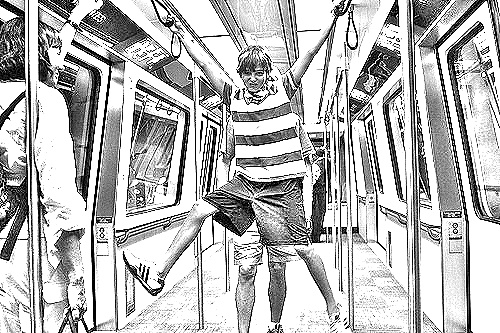
Portrait style: Sketch Portrait